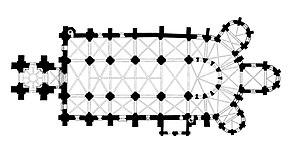
La collégiale Saint-Martin est une église paroissiale de confession catholique, dédiée à saint Martin de Tours, située dans la commune française d'Étampes et le département de l'Essonne.